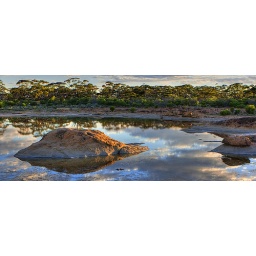
A granite rock in a small salt lake at Afghan Rocks Balladonia